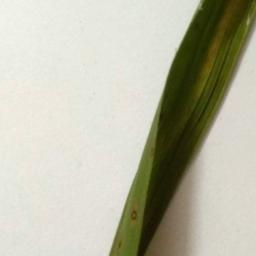
Label: Rice___Leaf_Blast